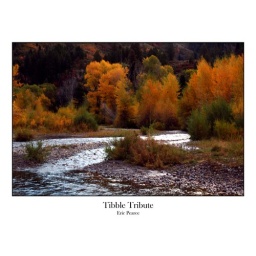
Fall/Autumn colors/colours surround a river entering the Tibble Fork reservoir in the American Fork canyon in Utah.